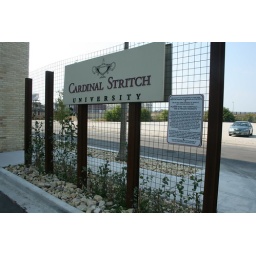
The sign to the entrance to the Cardinal Stritch campus in the former R&amp;amp;D building at the Pabst.